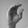
ASL letter: C